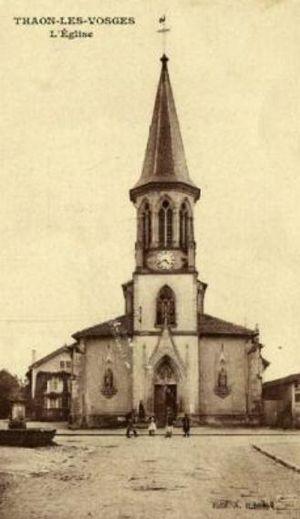
Carte postale de France - Département des Vosges (88) - Thaon-les-Vosges, l'église"
Capavenir Vosges est une commune nouvelle française située dans les Vosges, en région Grand Est. Elle est issue du regroupement des trois communes de Thaon-les-Vosges, Girmont et Oncourt.
Thaon-les-Vosges est une ancienne commune française située dans le département des Vosges, en région Grand Est, devenue, le 1ᵉʳ janvier 2016, une commune déléguée de la commune nouvelle de Capavenir-Vosges.